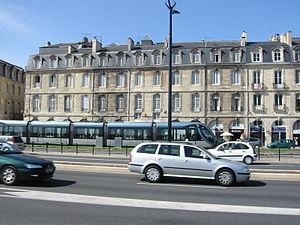
La ligne A du tramway de Bordeaux est une ligne de tramway de l'agglomération bordelaise qui relie la station Le Haillan Rostand aux stations La Gardette Bassens Carbon-Blanc et Floirac Dravemont. Suivant un tracé d'ouest en l'est, elle fait la liaison entre les rives gauche et droite de la Garonne en passant par le pont de pierre, le centre-ville de Bordeaux et le quartier de Mériadeck.